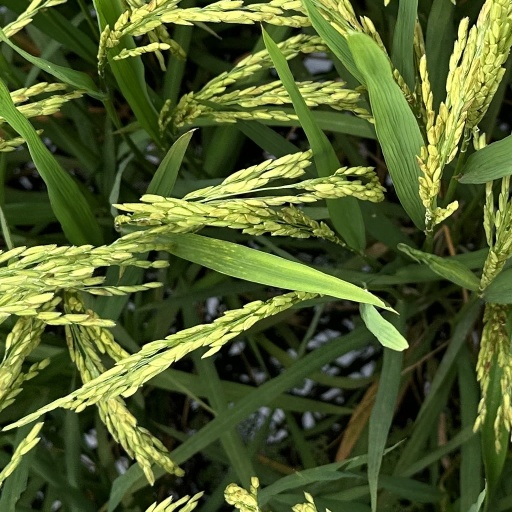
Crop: rice